Aegerten

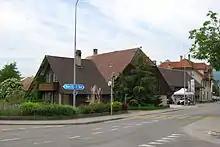
Houses in Aegerten

Aegerten has a population of . , 13.8% of the population are resident foreign nationals. Over the last 10 years (2001-2011) the population has changed at a rate of -0.1%. Migration accounted for -0.4%, while births and deaths accounted for 0.6%.